India–Vietnam relations

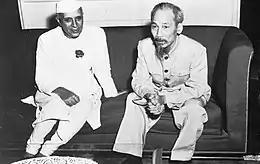
Prime Minister Jawaharlal Nehru (left) with President Ho Chi Minh (right) in Hanoi; 1954.

Indian Prime Minister Jawaharlal Nehru embarked on a tour of China and Indochina in 1954 during which he visited both North Vietnam and South Vietnam. He was one of the first visitors to North Vietnam after its victory against the French at Dien Bien Phu. Nehru sent a detailed report describing his tour to Burmese Prime Minister U Nu on 16 November 1954. Nehru wrote, "The person who impressed me most was Dr. Ho Chi Minh of the Democratic Republic of Vietnam, who came to see me at Hanoi. Hanoi had passed into his hands just five days previous to my arrival. This was a peaceful and very disciplined transfer from the French to the Viet Minh. Ho Chi Minh impressed me as an unusually frank, straight-forward and likable person. Although he has been engaged in a war for seven years against the French, he was the very reverse of a war-like person. He struck me as a man of peace and goodwill. He did not say a word against the French to me. Indeed, he expressed his desire for cooperation with the French and even to be associated with the French Union, provided his country had complete independence. He mentioned the relationship of India with the Commonwealth and asked me for further particulars about it. It was evident that Viet Minh was well-organized and disciplined."